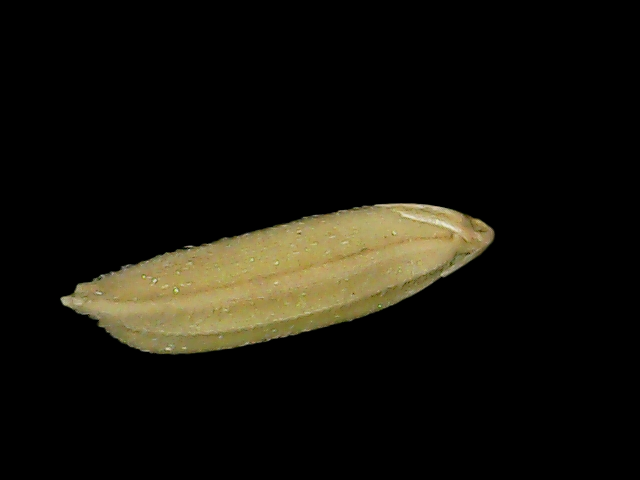
Rice variety: Bd85